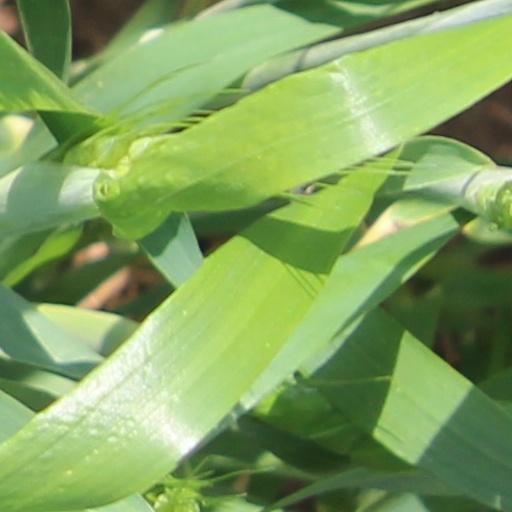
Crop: wheat